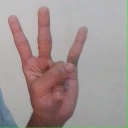
अक्षर: क्ष